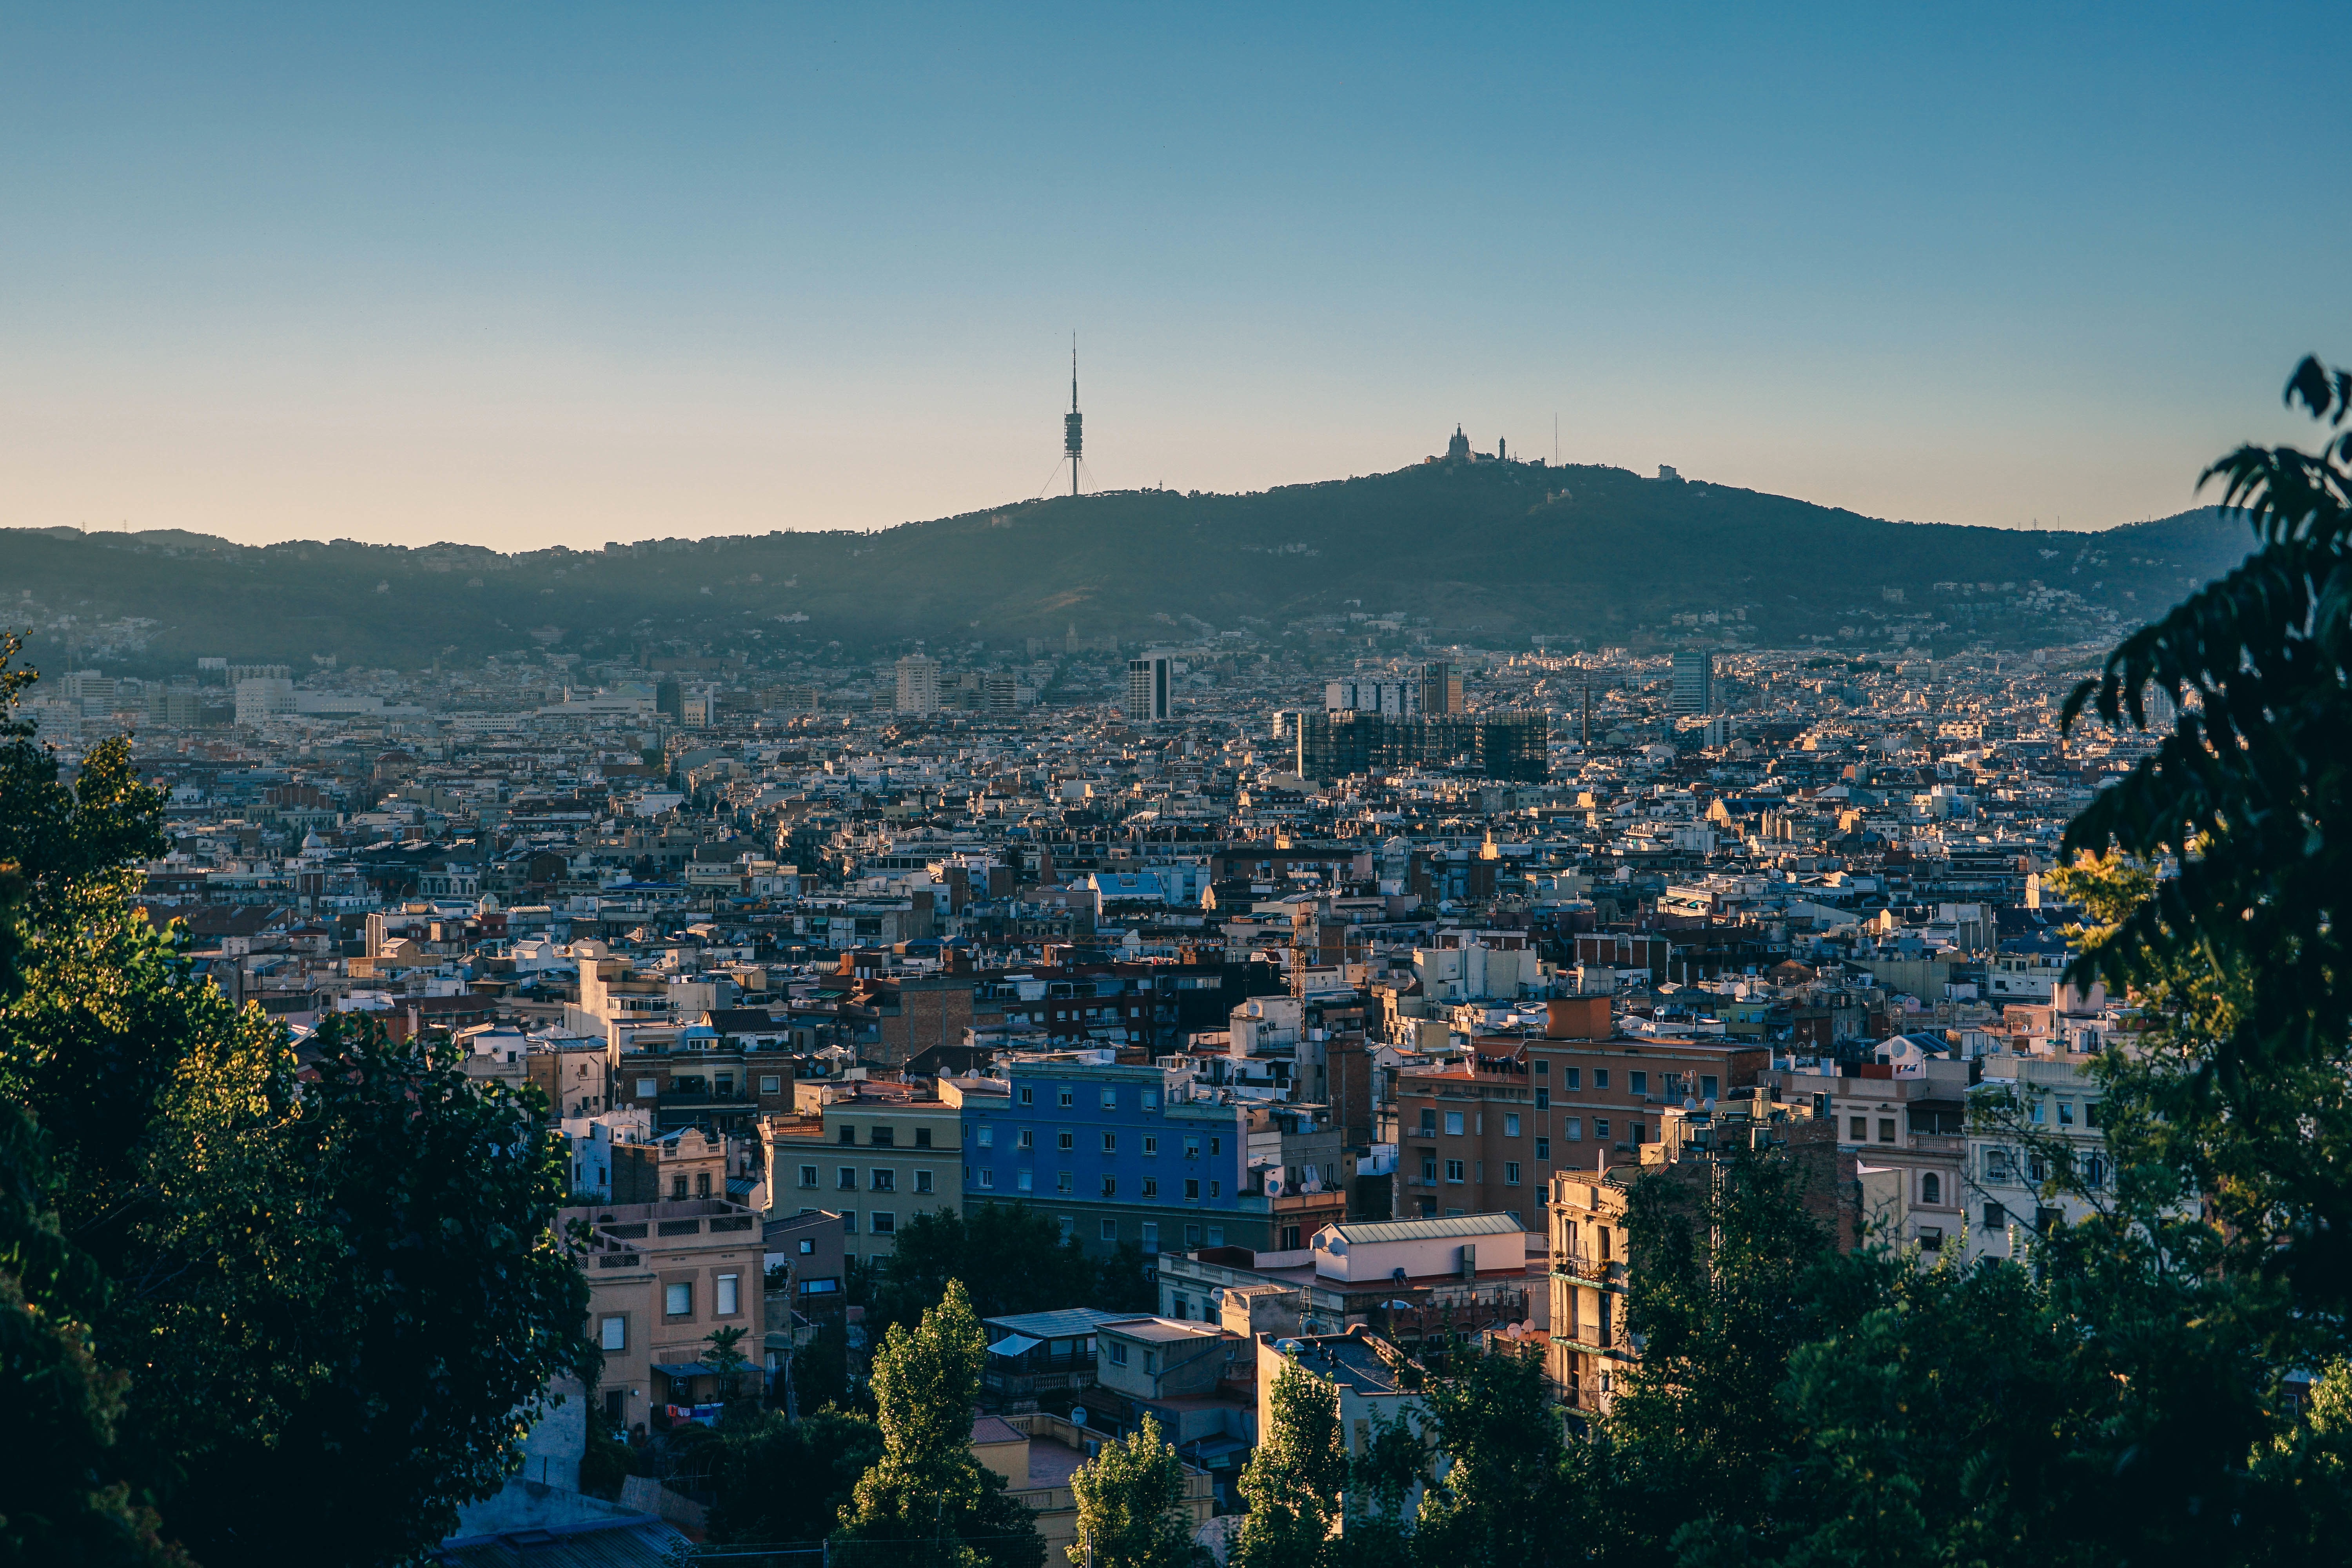
tree, mountain, sunset, skyline, photography, morning, hill, town, city, mountain range, cityscape, panorama, dusk, evening, aerial photography, geographical feature, human settlement, mountainous landforms